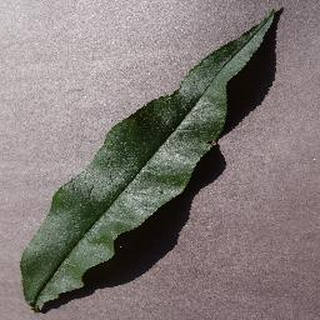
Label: healthy_peach